Slave River

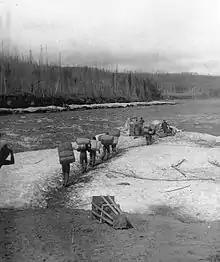
Portaging along the Slave River in 1900

The Slave River and the rapids surrounding Fort Smith are known for whitewater kayaking. The river consists of four sets of named rapids: Pelican, Rapids of the Drowned, Mountain Portage, and Cassette. The rapids range in their difficulty to traverse, ranked from Class I to Class VI according to the International Scale of River Difficulty. Huge volume, massive waves, and the home of the northernmost river pelican colony in North America characterize this river. These islands serve as a sanctuary to the birds and are closed to human traffic from April 15 to September 15.